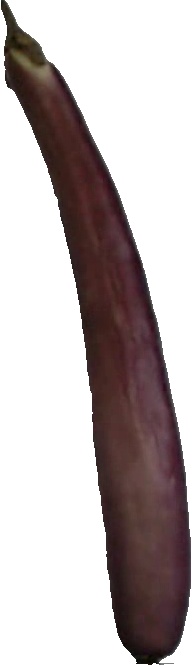
Label: eggplant_long_1